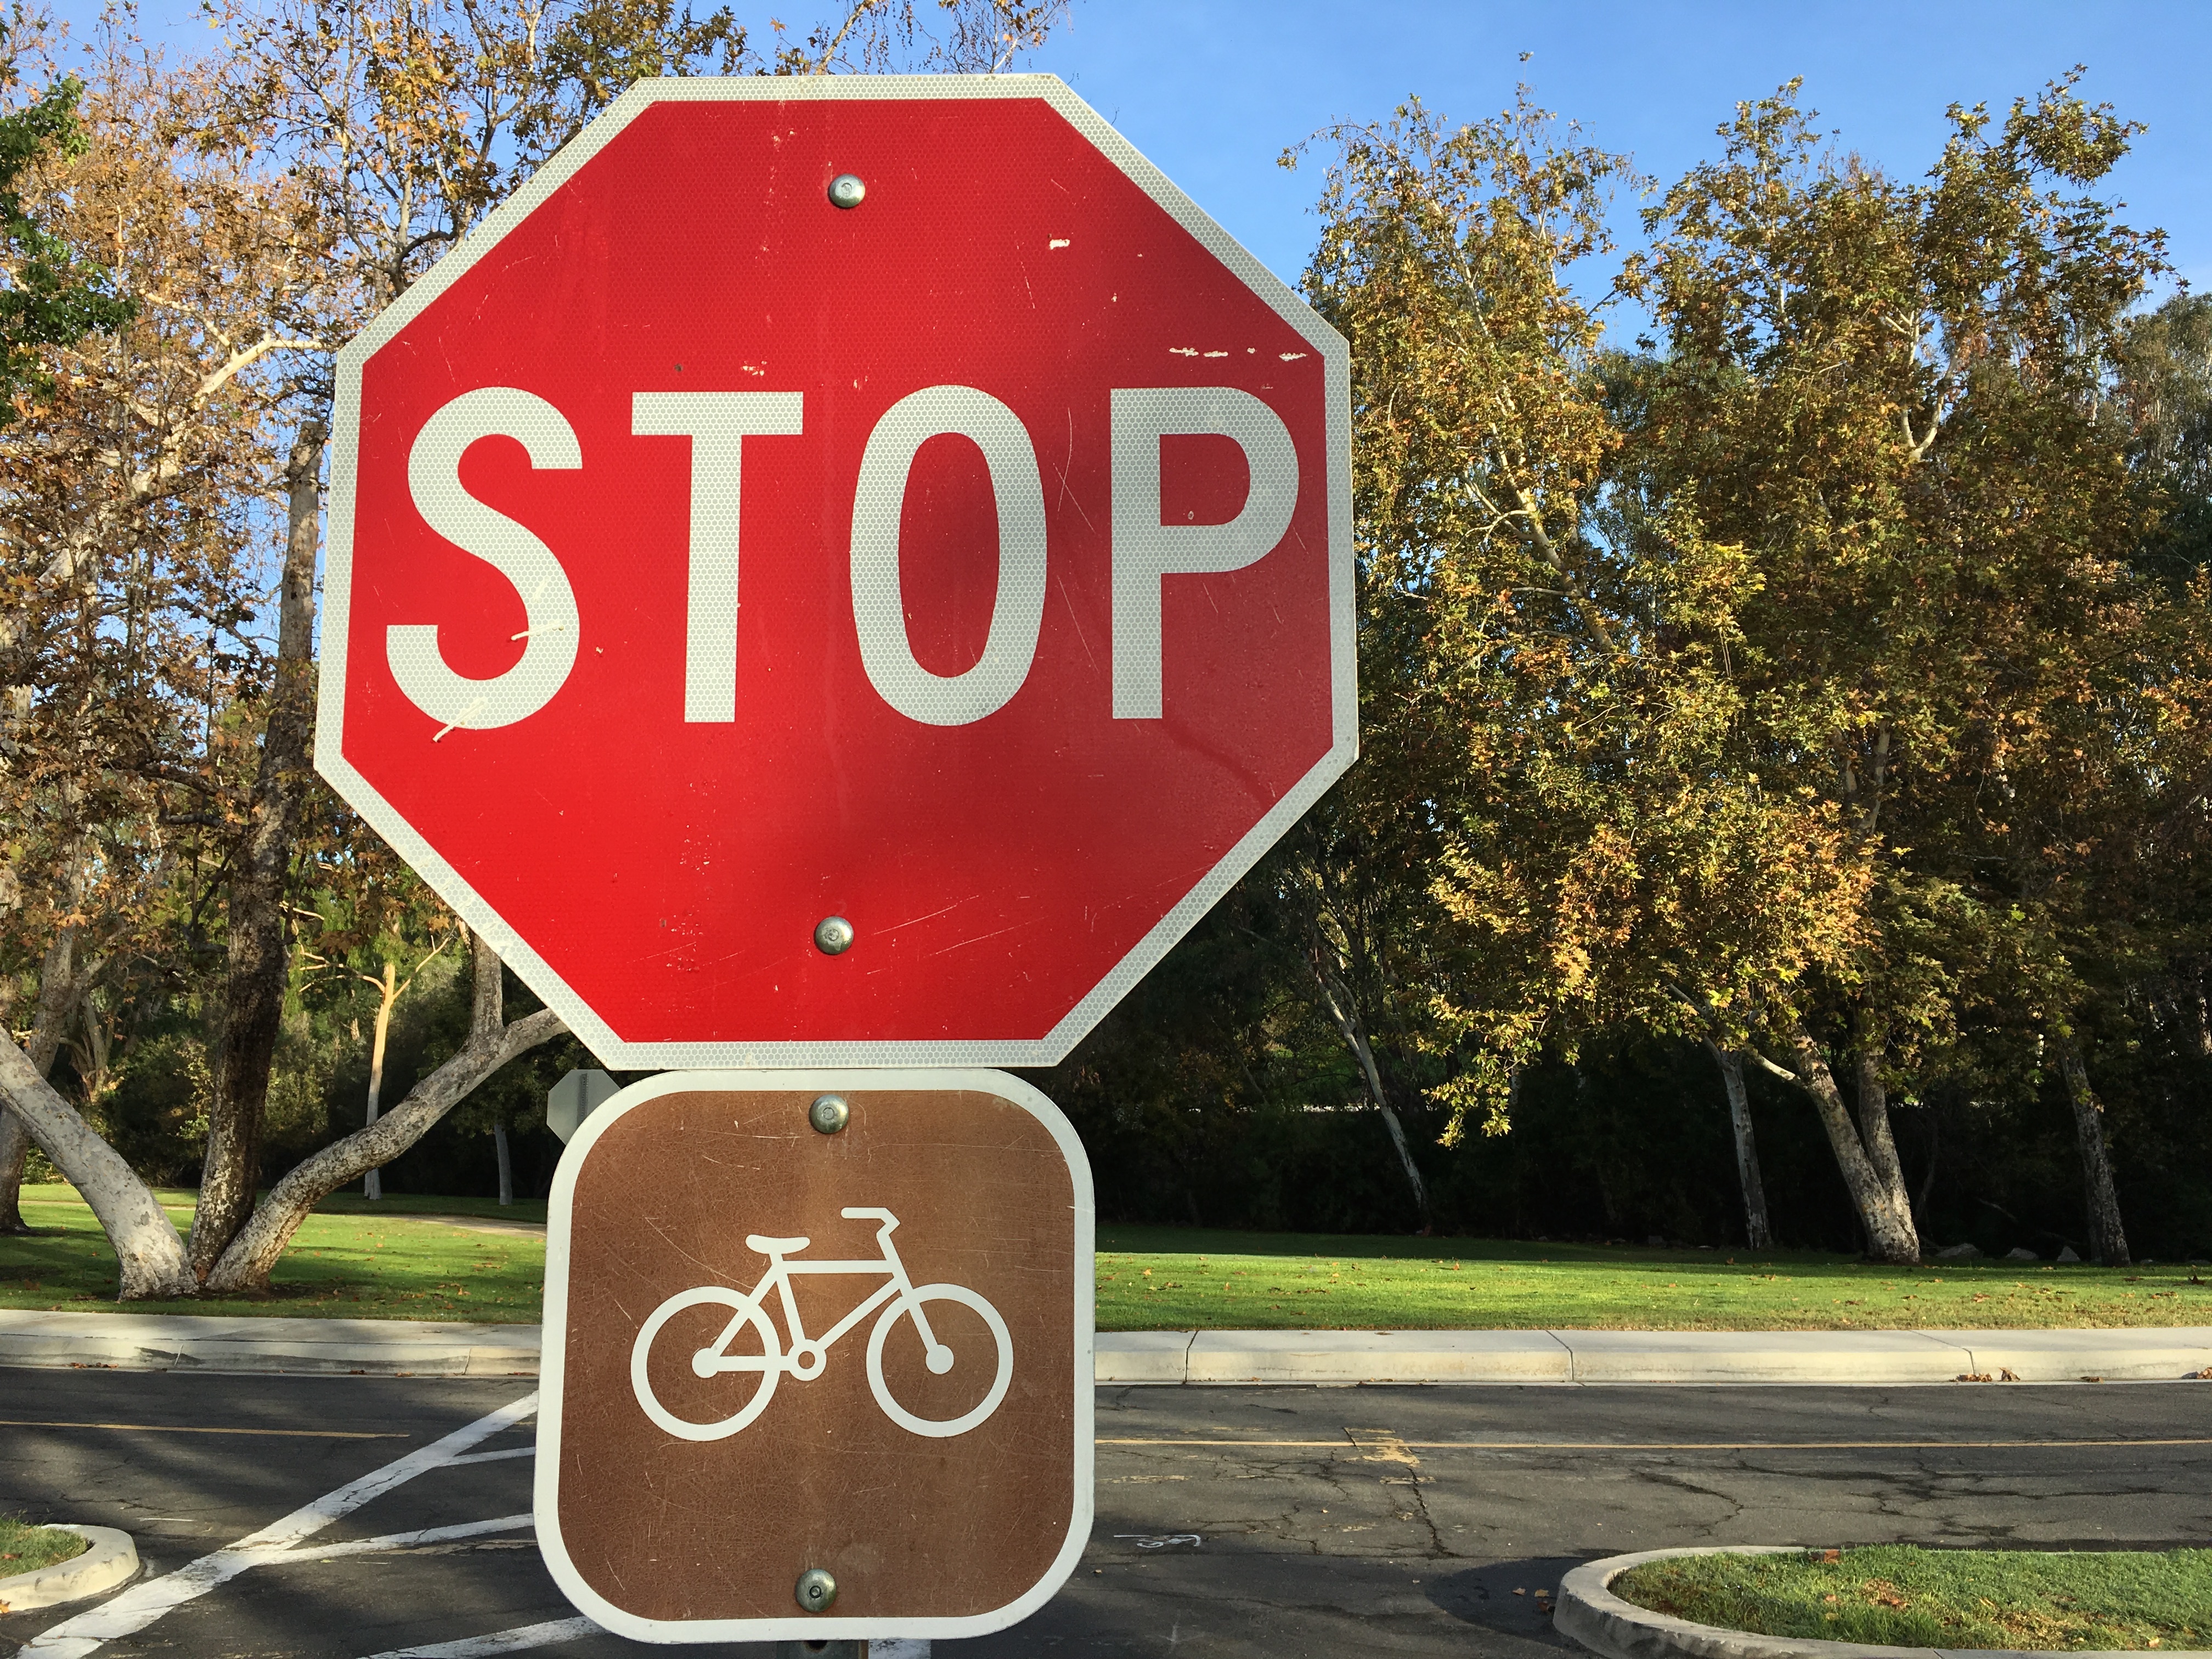
bicycle, sign, red, street sign, signage, stop sign, stop, 2016dml, traffic sign